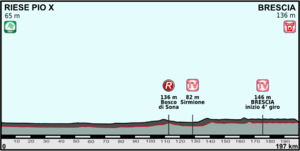
La 21ᵉ et dernière étape du Tour d'Italie 2013 s'est déroulée le dimanche 26 mai 2013 sur une distance de 206 km. Le départ est donné à Riese Pio X et l'arrivée a lieu à Brescia, rompant comme lors des éditions 2009 et 2010 du Giro avec la traditionnelle arrivée finale à Milan devant le siège de l'organisateur de l'épreuve.